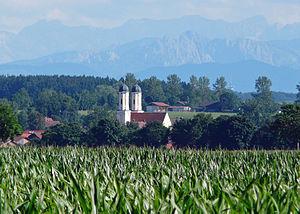
Germaringen est une commune de Bavière, située dans l'arrondissement d'Ostallgäu, dans le district de Souabe.